Hurricane Lester (1998)

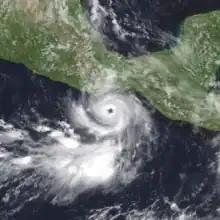
Hurricane Lester near its closest approach to land, about south of Puerto Angel, Oaxaca

Hurricane Lester was a small but powerful tropical cyclone that caused heavy flooding in Central America and southern Mexico in October 1998. Lester was the fifteenth tropical cyclone, twelfth named storm and eighth hurricane of the 1998 Pacific hurricane season. Lester originated from a tropical wave that emerged off the coast of Africa on September 29. Under favorable conditions, the storm was classified as a tropical depression on October 15. The depression was upgraded to a tropical storm later that day and a hurricane on October 16. After undergoing fluctuations in intensity, Lester reached peak winds of , a Category 3 hurricane on the Saffir-Simpson Hurricane Scale. After several days, it degenerated into a tropical storm on October 26, and dissipated shortly after. The hurricane made its closest approach to land on October 28, producing moderate winds and heavy rainfall. A mudslide triggered by the precipitation killed two children, although damage is unknown.